Spectrum News 1 Kansas City

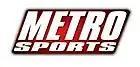
Metro Sports logo used from 2010 to 2013.

Metro Sports formerly produced live sporting events for professional sports teams such as Major League Soccer's Kansas City Wizards (including a Spanish language audio simulcast transmitted over a secondary audio program channel during its final two seasons of coverage, before the Wizards declined to renew their broadcasting contract), and the Kansas City Brigade of the Arena Football League, before the league was liquidated and reincarnated. Metro Sports also produced and televised Kansas City Royals games from 2003 to 2007, after which it lost the rights to FSN Midwest.